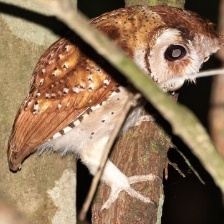
Species: ORIENTAL BAY OWL
Scientific name: PHODILUS BADIUS
ImageNet parent category: great_grey_owl